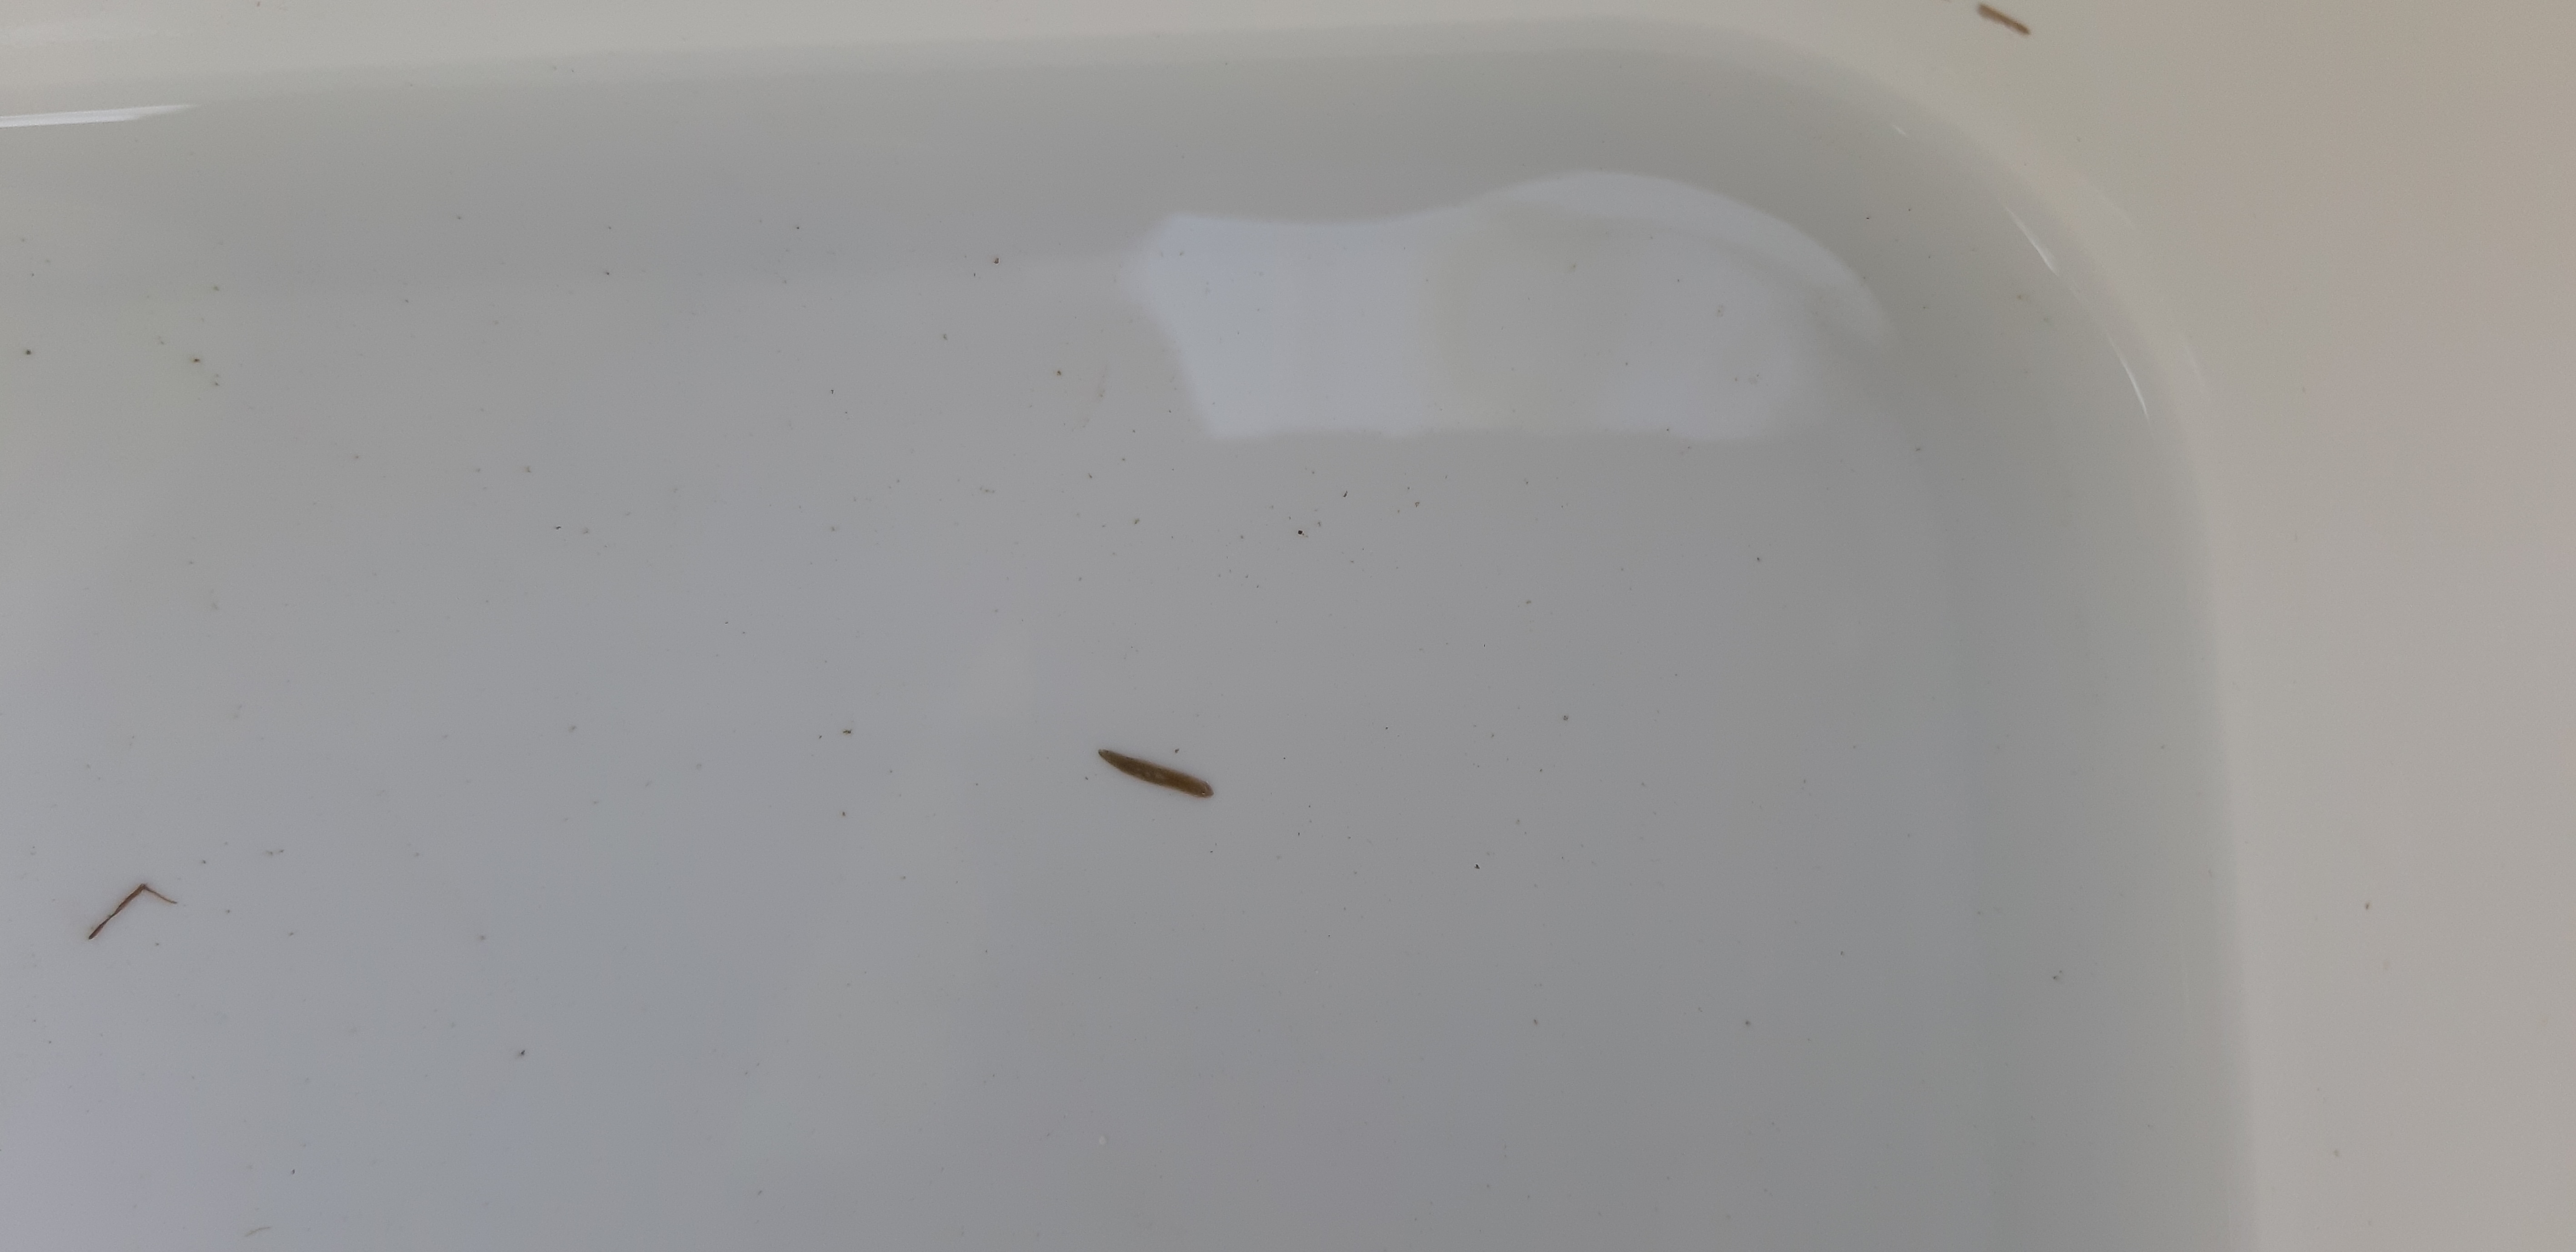
Macroinvertebrate group: flat_worms